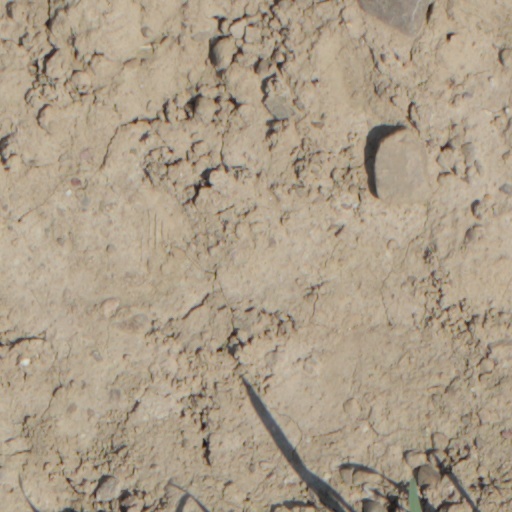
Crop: wheat